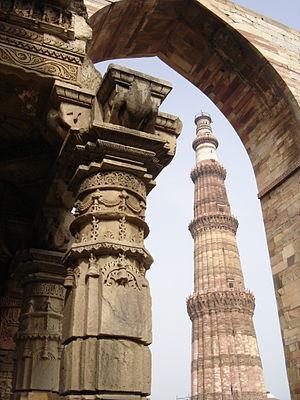
L’art de l'Inde des sultanats est la production artistique réalisée dans les parties islamisées de l’Hindoustan avant la mise en place de l’empire moghol.
L'expression arts de l'Islam désigne la production artistique qui s'est développée depuis l'hégire jusqu'au XIXᵉ siècle dans un territoire s'étendant de l'Espagne jusqu'à l'Inde et habité par des populations de culture islamique.
Cette page concerne l’année 1199 du calendrier julien.